Aukh District

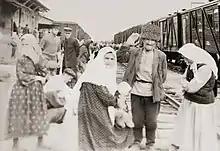
Chechen residents of the village of Yurt-Auh, awaiting return to their homes at a railway station in Bishkek, 1957

At the end of February 1944, Aukh-Chechens were evicted along with Chechens and Ingush from Checheno-Ingushetia to Central Asia, and the district was renamed Novolaksky District. Part of the district was transferred to the neighboring Kazbekovsky District and settled by Avars from Almak. According to the decision of the III Congress of People's Deputies, the district should be restored within the borders of 1944, including the villages of Leninaul and Kalininaul in the Aukh district. The Lak population moves to the territory north of Makhachkala where the Novolaksky district will be formed.